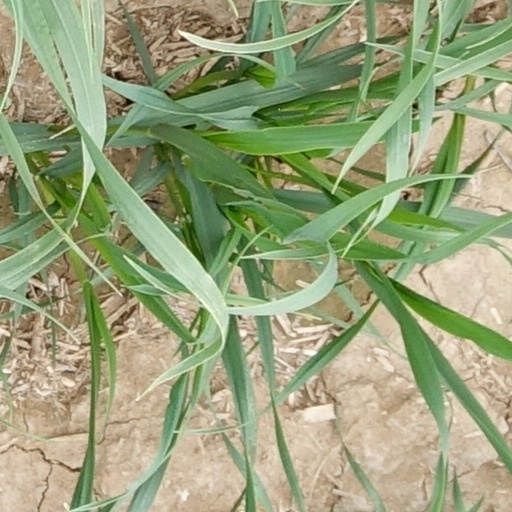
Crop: wheat